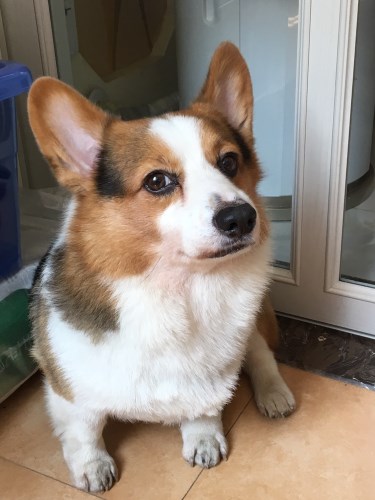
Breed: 2909-n000116-Cardigan